Dorothy Boyle, Countess of Burlington

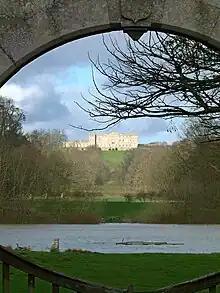
Burley on the Hill House, Rutland

Dorothy became an orphan when her mother died in 1718. Afterwards she went to live with her grandfather Daniel Finch, 2nd Earl of Nottingham at his home Burley on the hill with her many aunts and uncles.